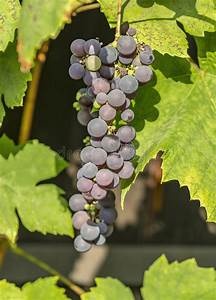
Label: grape